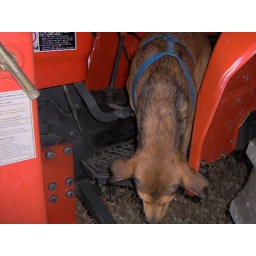
red dog in the tractor